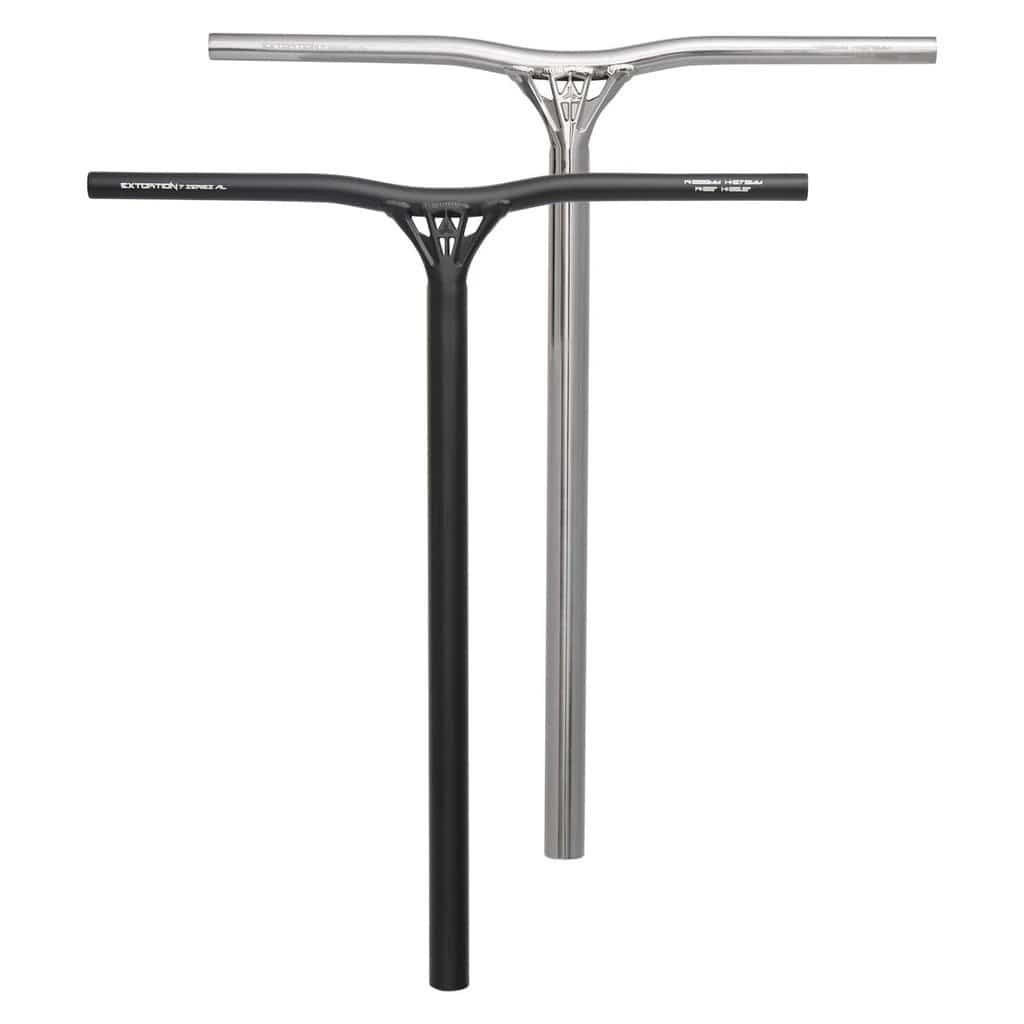
TRIAD EXTORTION ALLOY BARS
Brand: TRIAD
Leading in design, this bar is ultra-light and extremely strong! TRIAD have designed this bar to fit the ever-changing market to combine strength and lightweight feel. The approach to the design of the Extortion bar was taken with great care due to the demand for the most durable Aluminium bar on the market. Made out of the strongest 7003 T5 Aluminium and having the vigorous forged gussets to match. 7 Series aluminium giving less flex and more strength than standard aluminium bar. Unique forged neck to spread the load distribution. Lining up a scooter wheel to your bar is a tedious task, one that has dawned on the scooter community since the beginning. By adding a laser etch mark, the problem is solved. All Triad and Oath products have this time saver bar alignment system. The Triad Extortion bars are compatible with IHC, ICS and SCS and you'll need an oversized clamp to run this bar with any compression system. They are 34.9mm in external diameter, which means if you're running HIC or ICS you will need an oversized clamp and if you are running SCS you will need the slit removed and/or an SCS bar adapter installed. Note: ICS star nut not included BAR HEIGHT: 675mm/26.5" BAR WIDTH: 585mm/23" WEIGHT: 900g/31.74oz
Category: Sporting Goods > Outdoor Recreation > Riding Scooters > E-Scooters Parts > Handlebars & Controls